Lytham St Annes

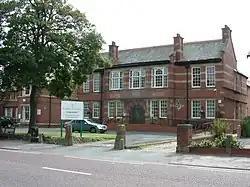
St Anne's Public Offices, the town hall until 1922

The area is known to have been populated during the Bronze Age, and scattered hamlets have existed there ever since, including a village called Kilgrimol or Kilgrimhow, which is believed to have been founded in around 900 AD by Vikings expelled from Dublin. The area including the Fylde was known in Anglo-Saxon and medieval times as Amounderness. Lytham is mentioned in the Domesday Book as Lidun. In 1199 Richard Fitzroger gave his Lytham estates (then known as Lethun) to the Benedictine monks of Durham. The monks established a priory (although it was really too small to be called that as it comprised three or four monks only) on the site of the present Lytham Hall. The priory existed until 1539; in 1540 the monastery at Durham was dissolved and the Crown became Lord of the Manor.